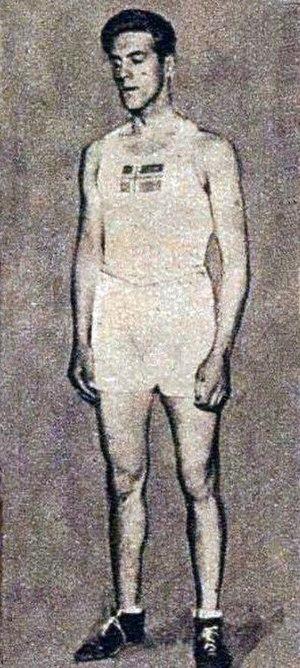
Le Norvégien Otto von Porat, champion olympique des poids lourds aux JO de 1924.
Otto von Porat est un boxeur norvégien né le 29 septembre 1903 à Elmhult, Suède, et mort le 14 octobre 1982 à Oslo.